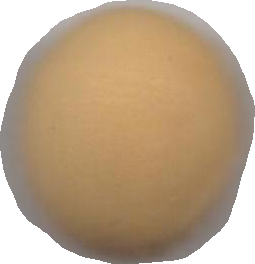
Variety: Dega